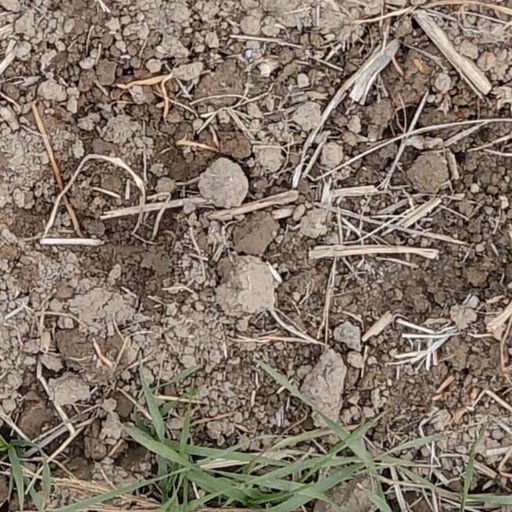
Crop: wheat